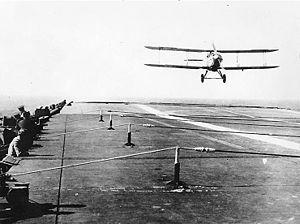
La crosse d'appontage est un système installé sur les avions embarqués sur des porte-avions. Il s'agit d'une sorte de crochet fixé sous la partie arrière de l'avion, destiné à accrocher un brin d'arrêt lors de l'appontage pour permettre un arrêt sur une très courte distance.